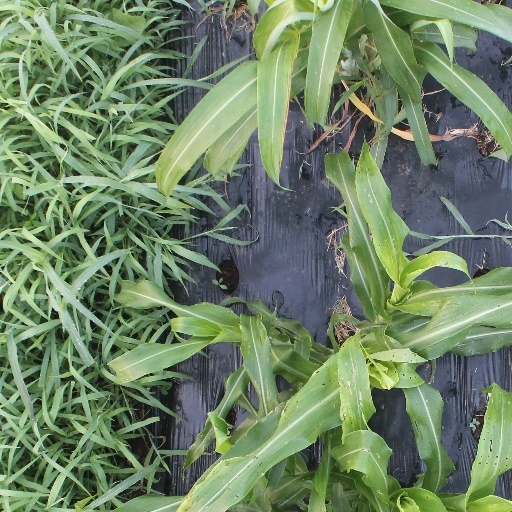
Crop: sorghum